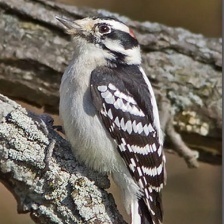
Species: DOWNY WOODPECKER
Scientific name: PICOIDES PUBESCENS